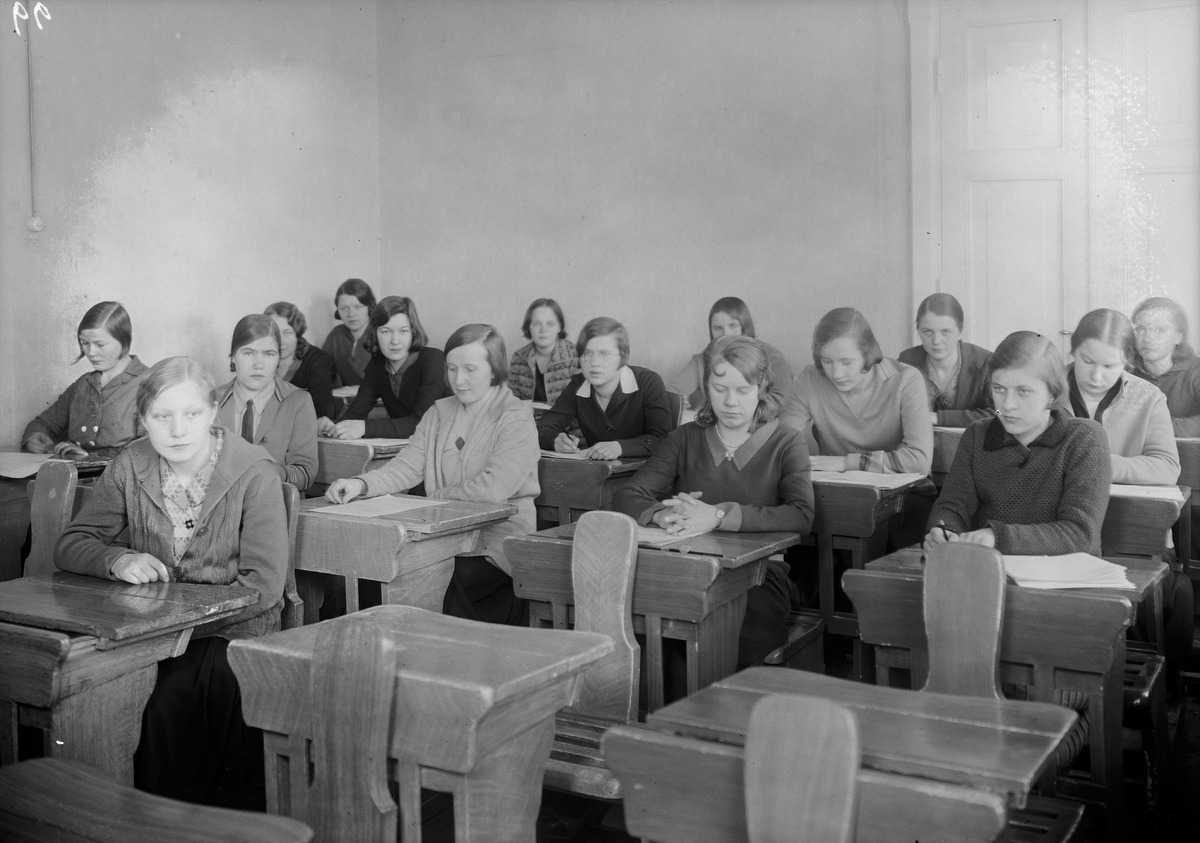
Oulun tyttölyseon abiturientit 1932
Oulu girls' lyceum's candidates for the matriculation examination in 1932
sisällön kuvaus: Oulun tyttölyseon abiturientit 26.2.1932. content description: Oulu girls' lyceum's candidates for the matriculation on February 26, 1932.
Vuosi: 1932
Paikka: Suomi, Oulu, Suomi, Pohjois-Pohjanmaa, Oulu
Aiheet: ryhmäkuva; lyseot; abiturientit; tyttökoulut; lyceum; girls' school